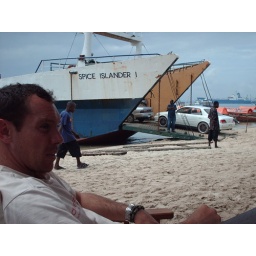
Stone Town in Zanzibar, crazy beach lander boat, everTanzaniay single car would get stuck loading. 2008